Engan Murugan Temple

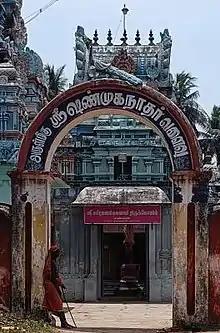
Entry to the shrine of Muruga

Engan Murugan Temple is a temple dedicated to the Tamil god Muruga situated as a separate shrine in the campus of Engan Brahmapurisvarar Temple in Engan in the Thiruvarur District of Tamil Nadu, India. It is a popular tourist destination. Engan is located 13 kilometres from Thiruvarur.